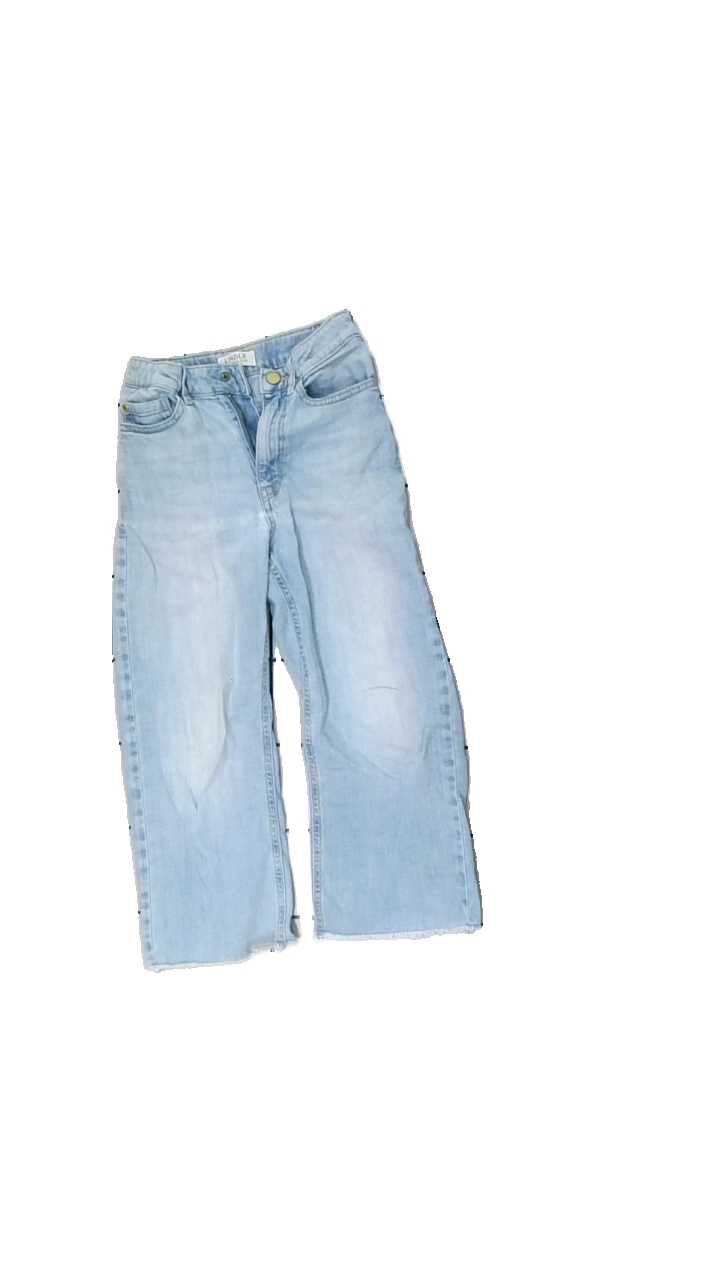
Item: Jeans (Children)
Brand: Lindex
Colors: Blue
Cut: Loose
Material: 100% cotton
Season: All
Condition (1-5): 3
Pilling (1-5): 4
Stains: Minor
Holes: Minor
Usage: Reuse
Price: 50-100